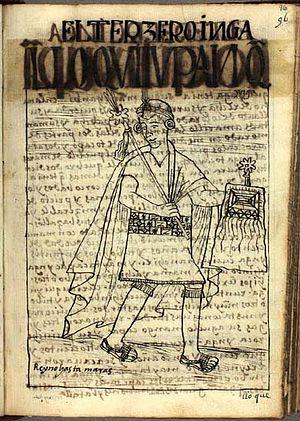
Lloque Yupanqui était le troisième souverain inca du royaume de Cuzco. Son existence est semi-légendaire, comme celle des sept premiers rois incas. Son nom, Lloque, vient peut-être du quechua lluq'i ː "gaucher".